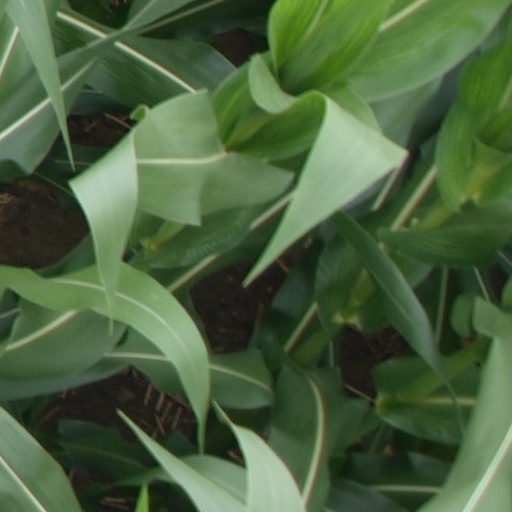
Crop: maize; corn